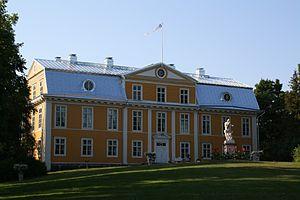
La commune rurale de Karjaa est une ancienne municipalité de l'Uusimaa en Finlande.